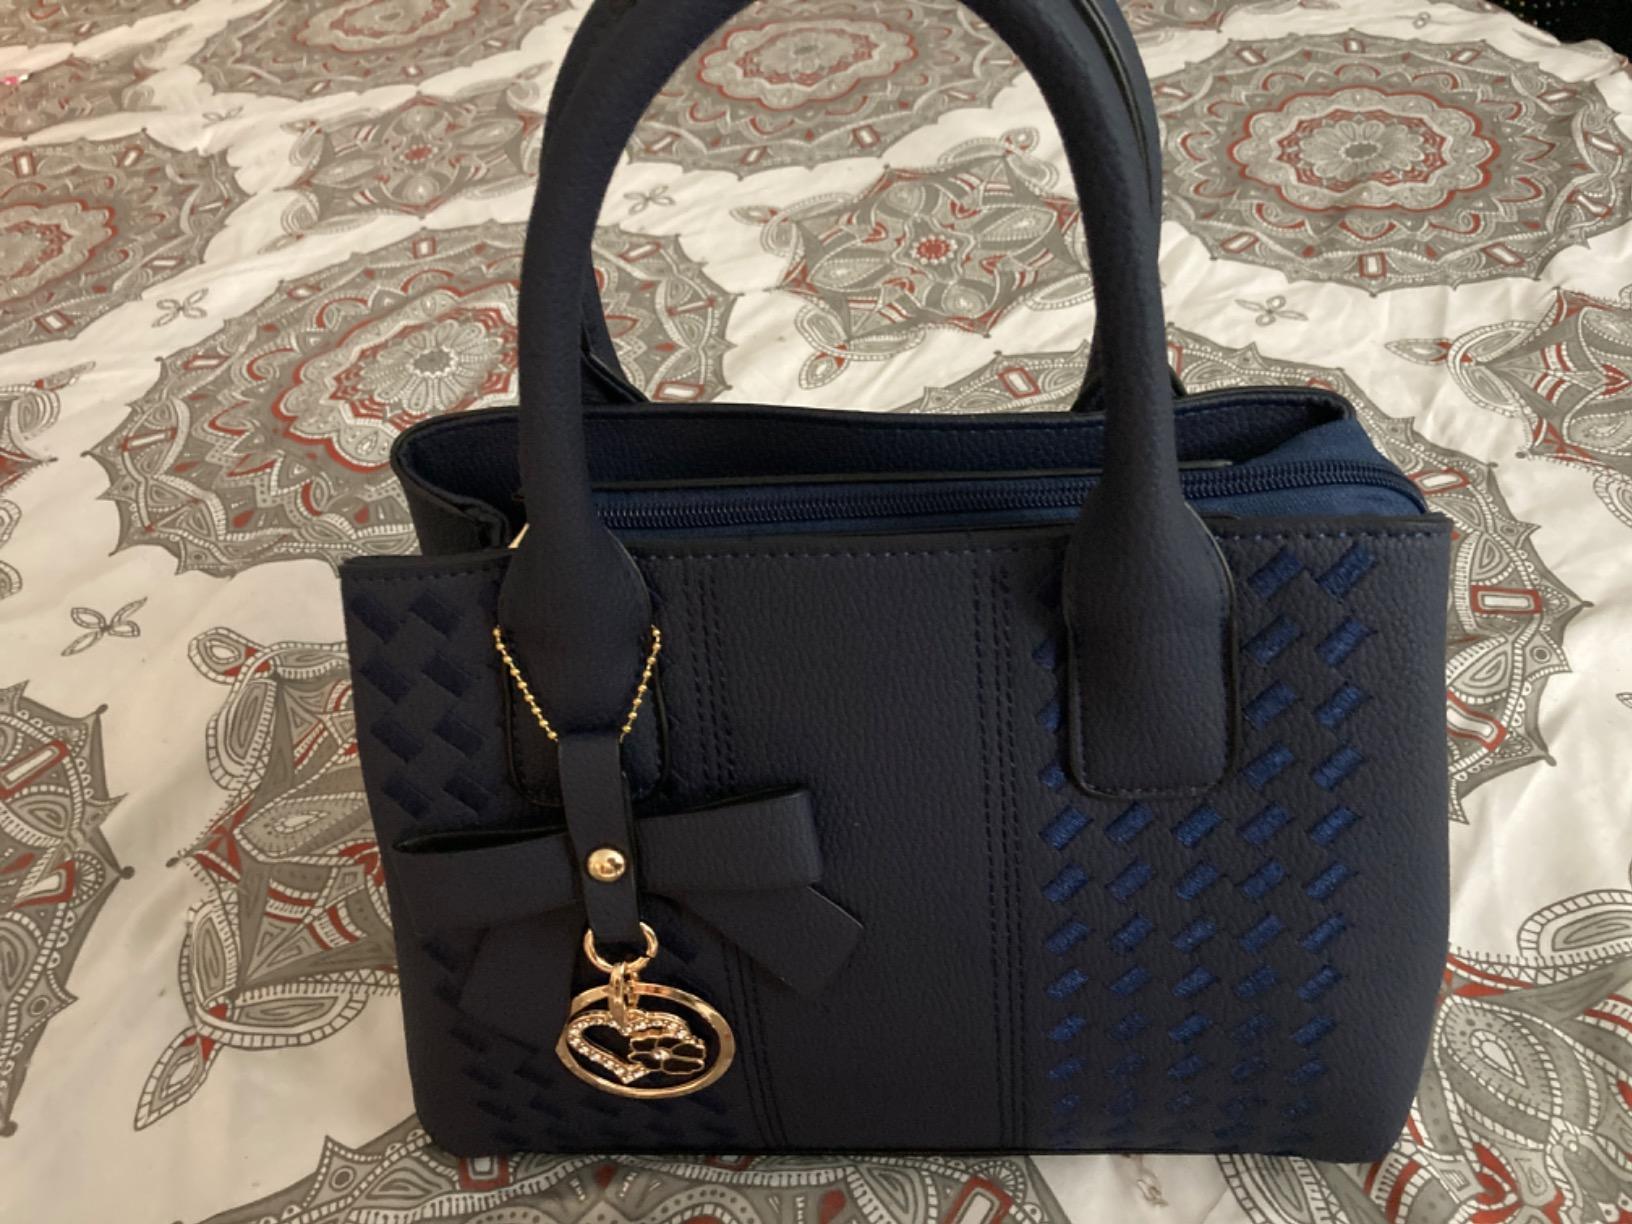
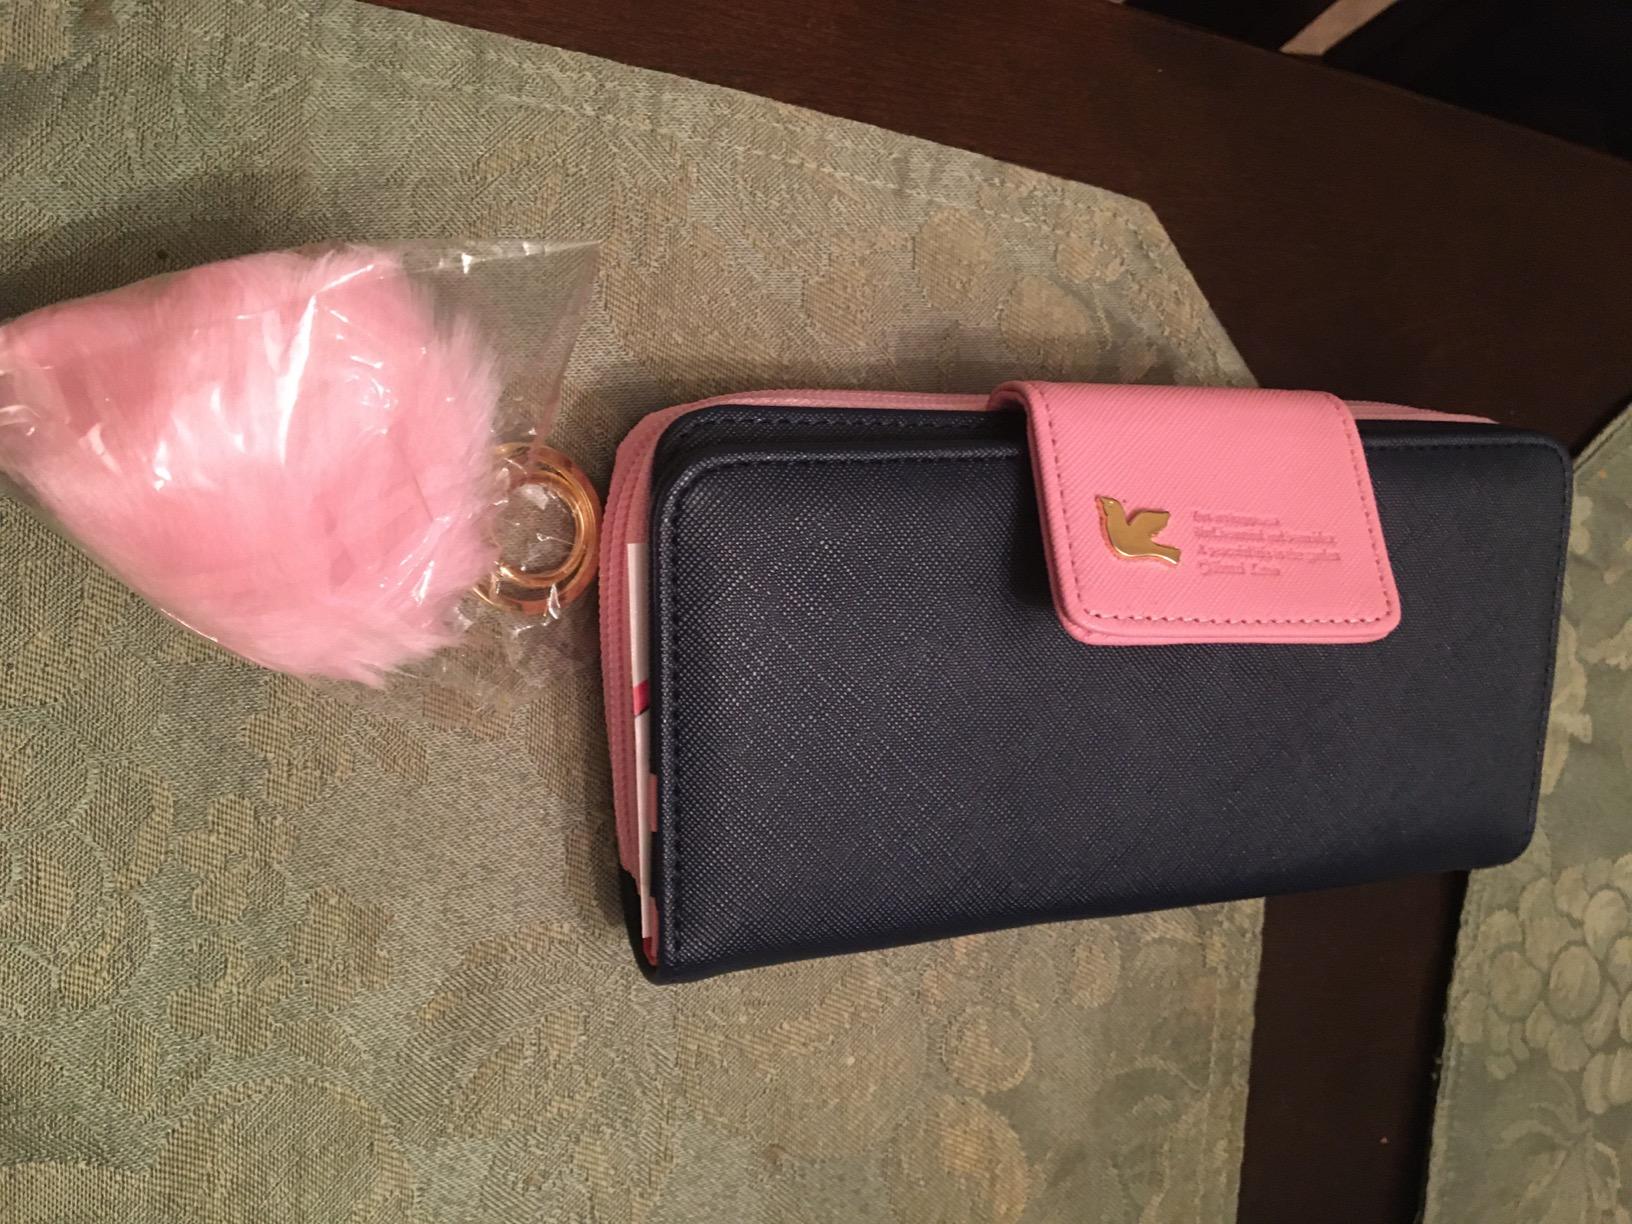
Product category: accessories_handbag
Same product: no